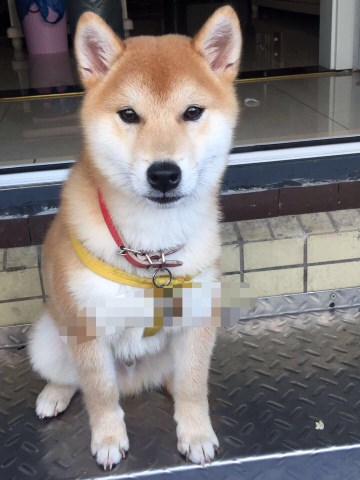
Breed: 1043-n000001-Shiba_Dog